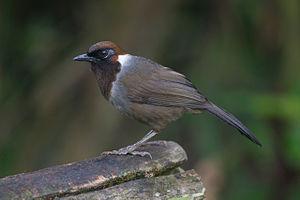
Le Garrulaxe bruyant est une espèce de passereaux de la famille des Leiothrichidae.